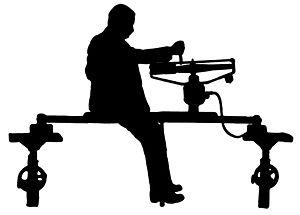
Robert Wichard Pohl est un physicien allemand connu pour ses travaux pionniers sur l'incandescence, la phosphorescence et l'effet photoélectrique.